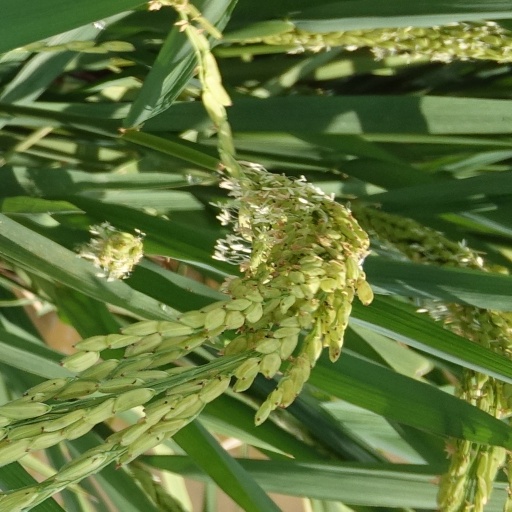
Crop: rice